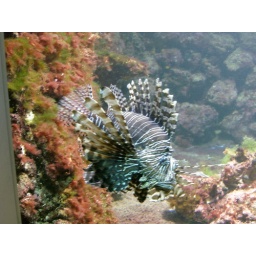
Bermuda Aquarium; lion fish (which is exotic in the Atlantic and Caribbean)